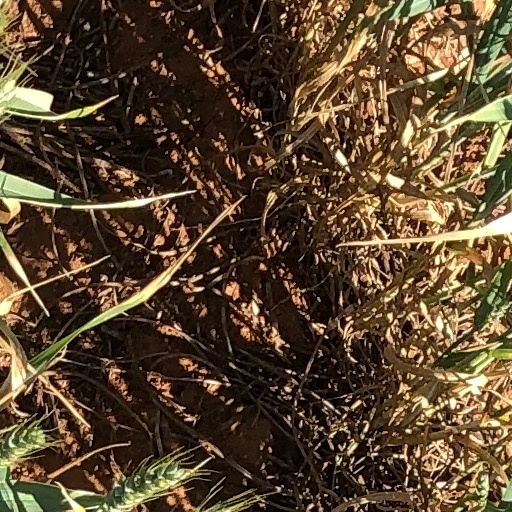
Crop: wheat